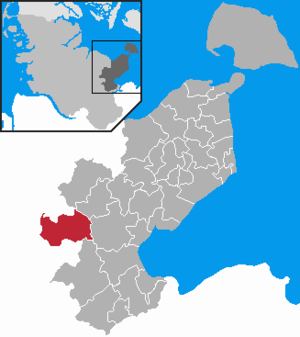
Bosau
Kort
Bosau er en by og kommune i det nordlige Tyskland, beliggende i Amt Großer Plöner See under Kreis Østholsten. Kreis Østholsten ligger i den østlige del af delstaten Slesvig-Holsten.